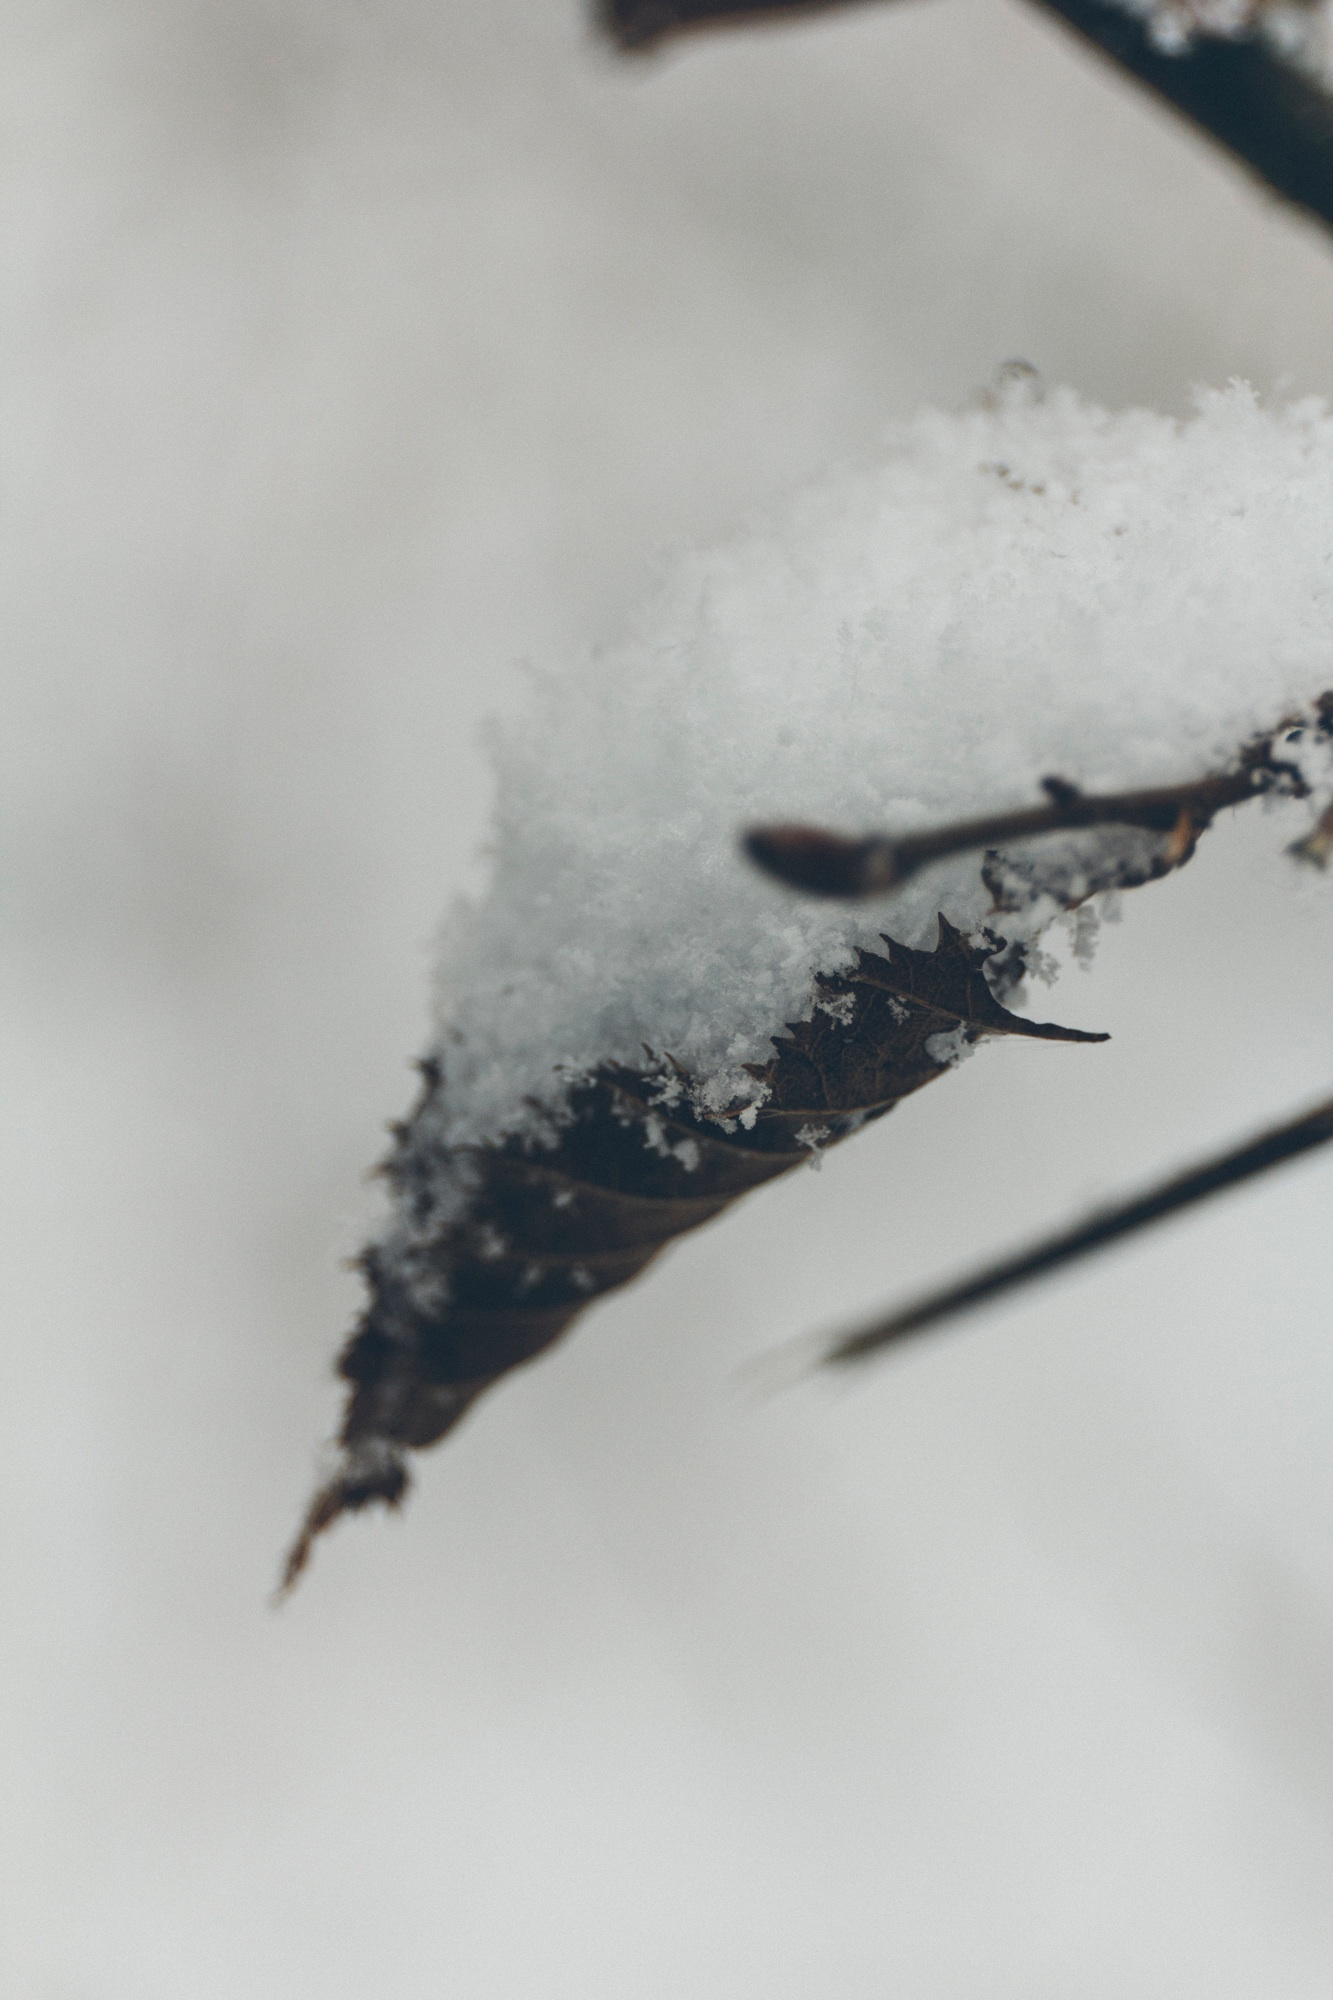
branch, snow, winter, ice, weather, season, close up, blizzard, freezing, winter storm